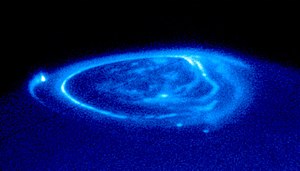
Jupiter (planet) / Jupiters atmosfære
Polarlys på Jupiter
Jupiter er den femte planet fra Solen i Solsystemet. Jupiter har 79 kendte måner. Planeten er den største planet i vores solsystem, og den kan ses med det blotte øje fra Jorden som det fjerdeklareste objekt på himlen – kun overgået af Solen, vor egen Måne samt Venus og ved visse lejligheder Mars.